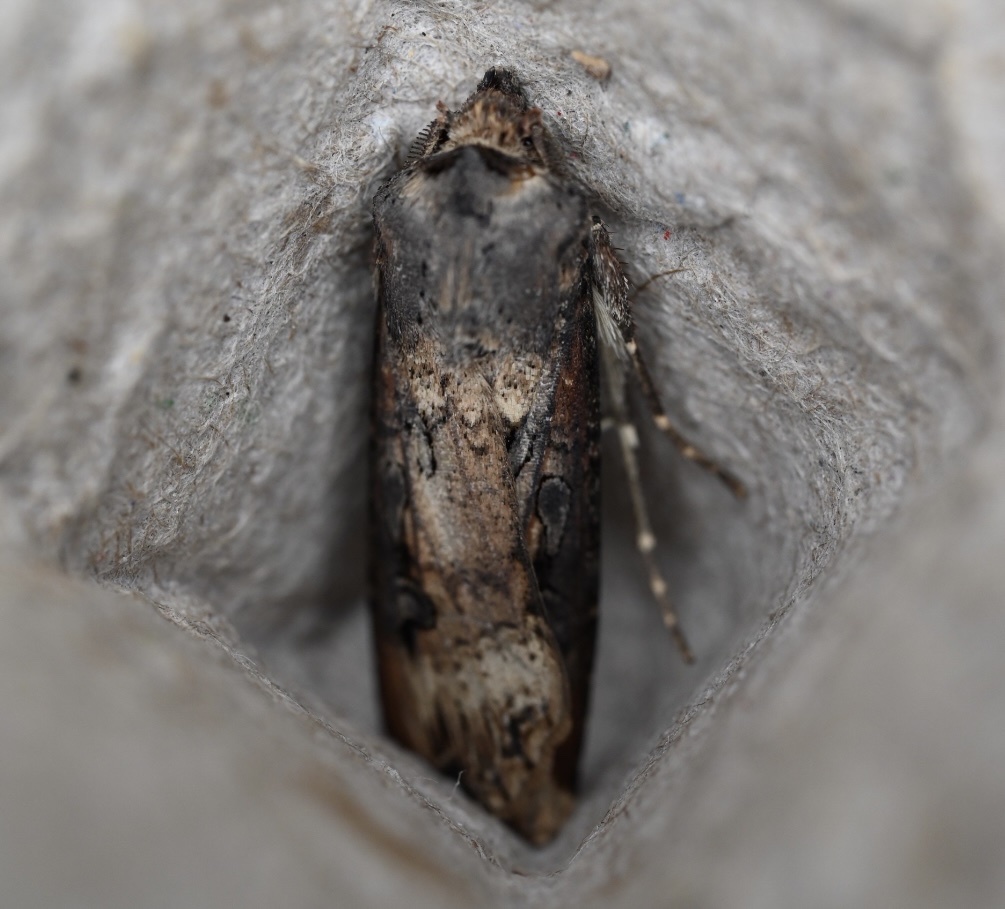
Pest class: cutworms